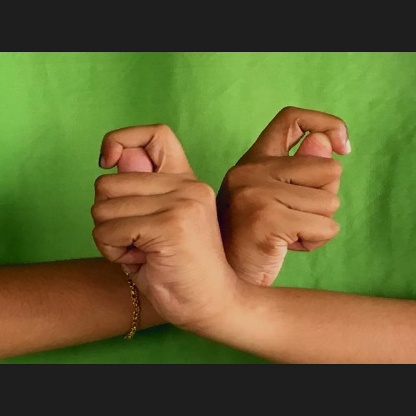
Mudra: Berunda